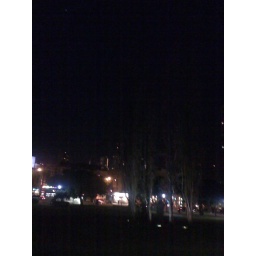
there were still dogs and people running around